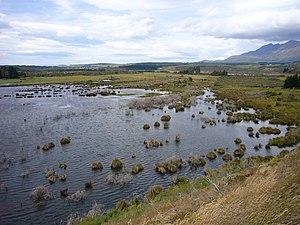
La notion de trame bleue désigne généralement le réseau écologique et écopaysager constitué par les cours d'eau et les zones humides adjacentes ou en dépendant.